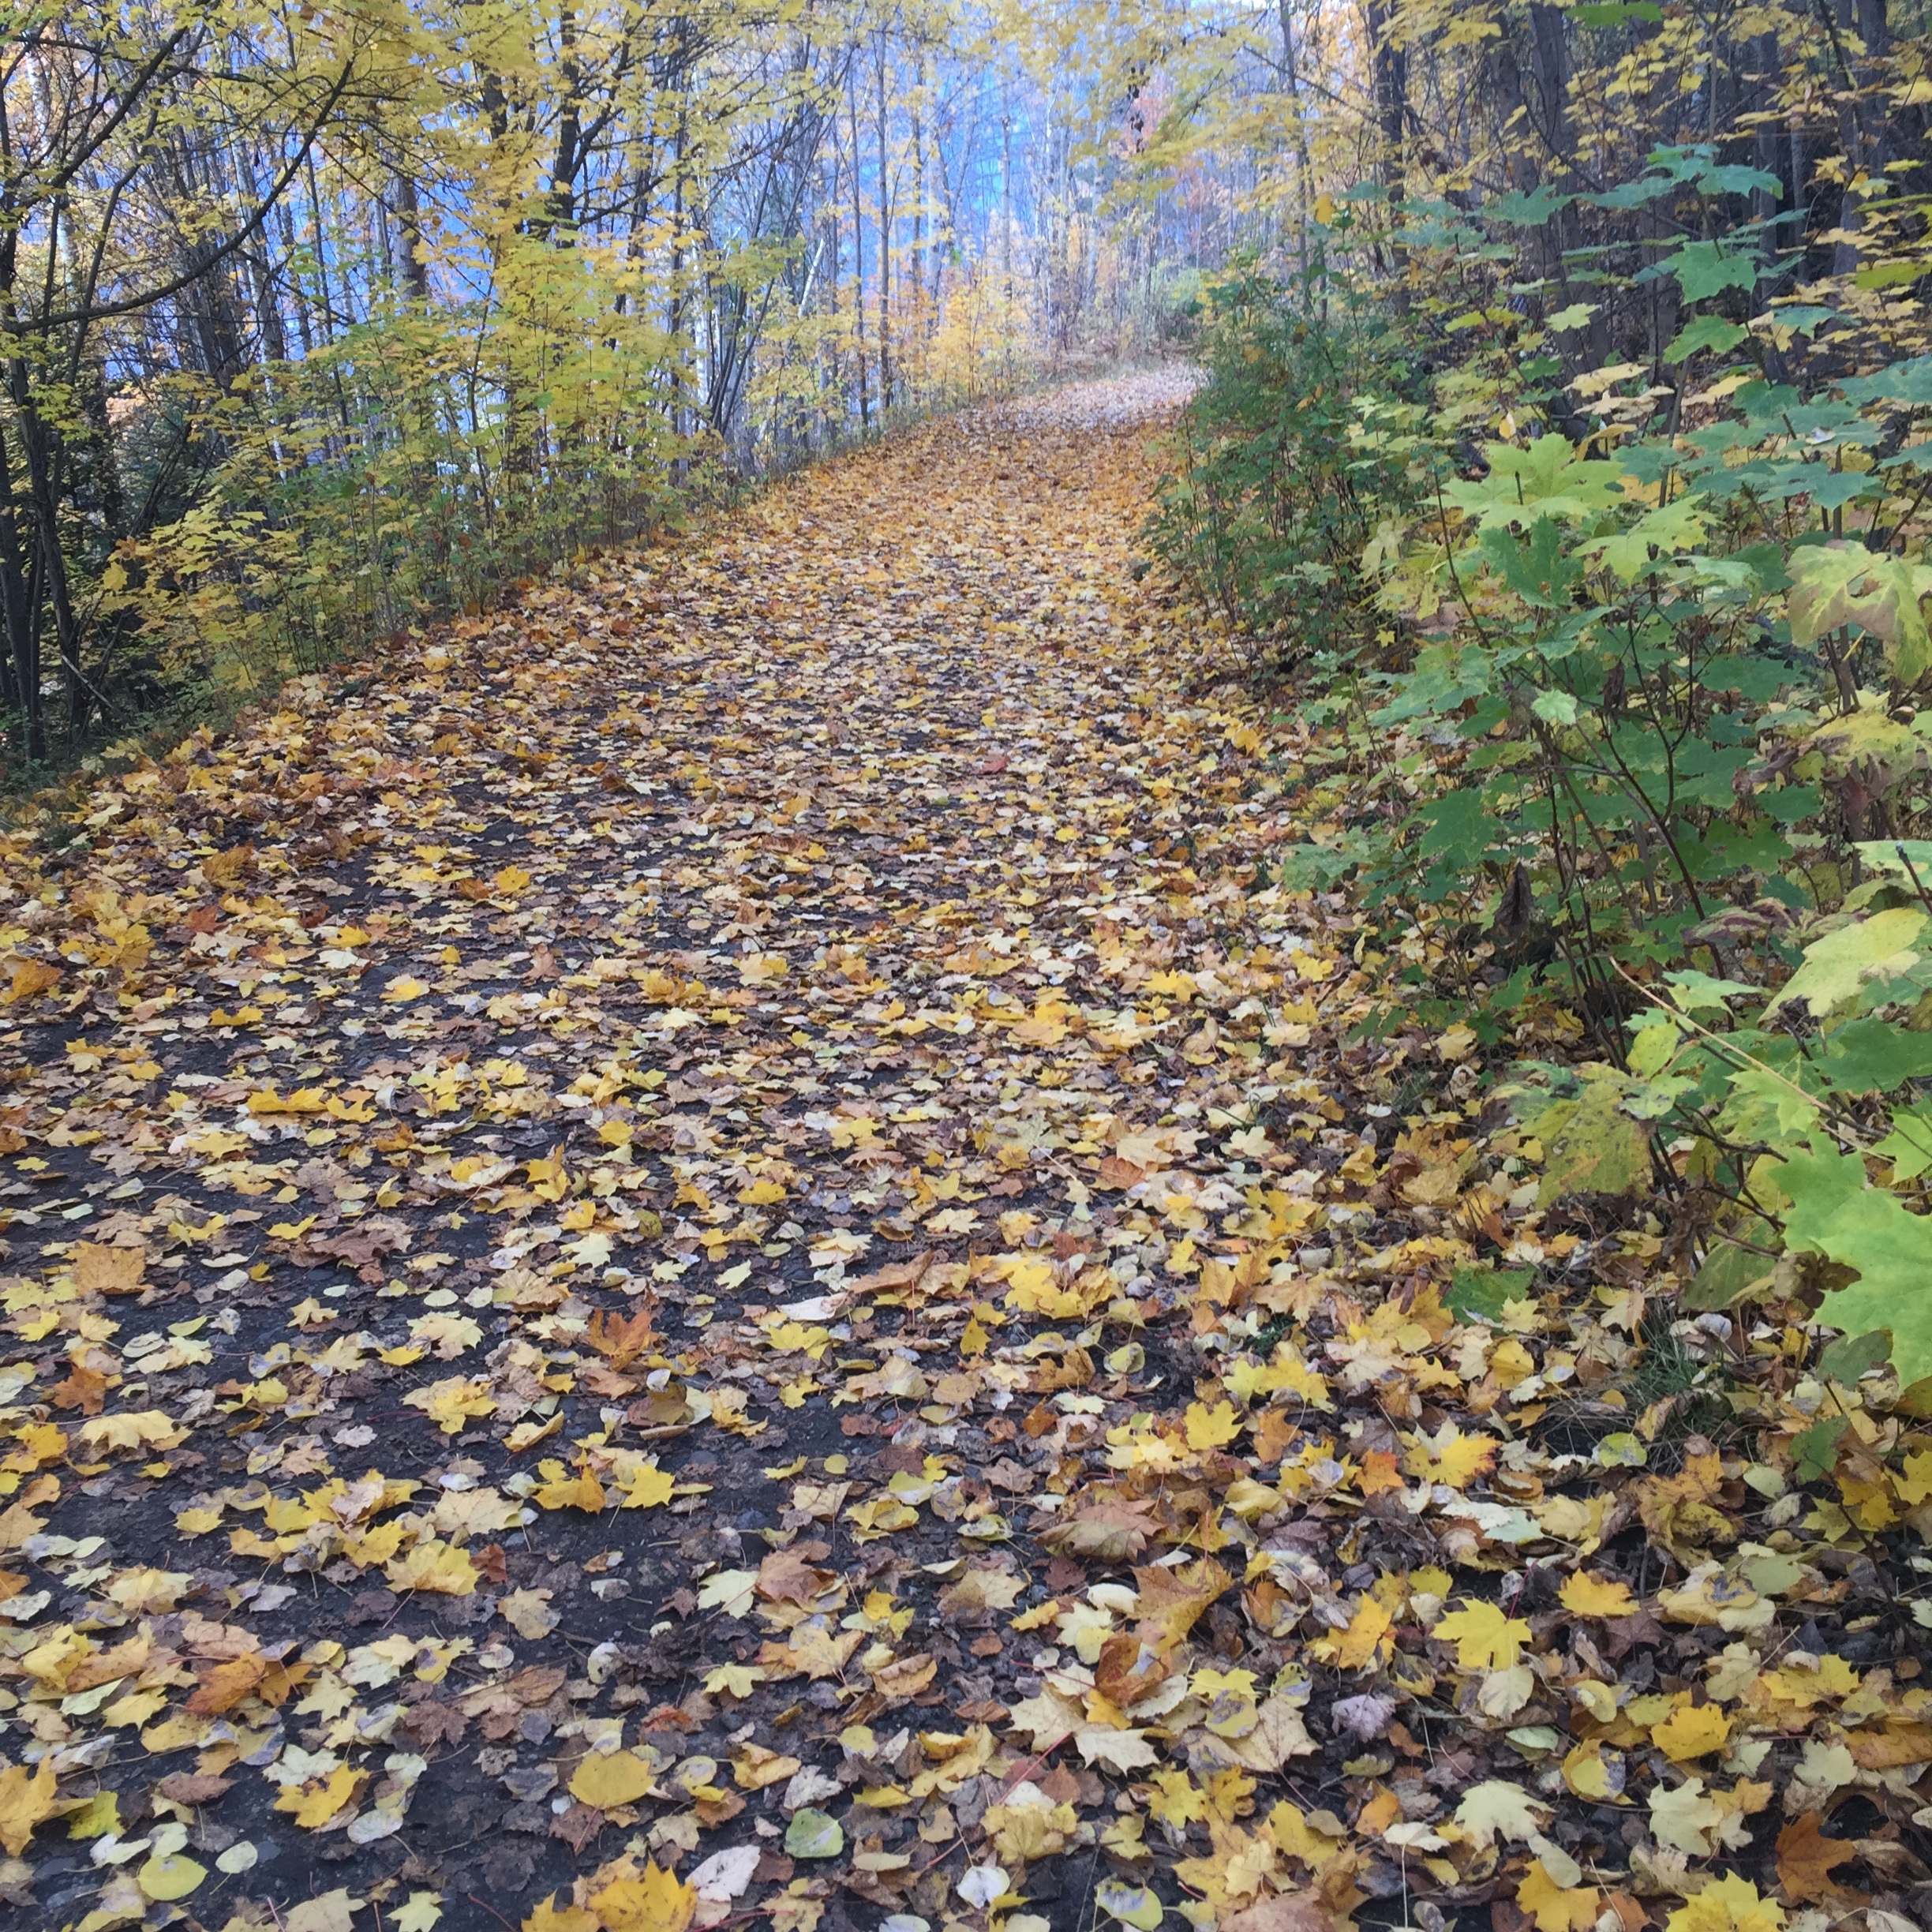
tree, nature, forest, path, wilderness, trail, sunlight, leaf, fall, flower, foliage, stream, orange, autumn, brown, soil, yellow, season, trees, leaves, outdoors, woods, gold, deciduous, woodland, habitat, october, ecosystem, fall leaves, tundra, fall leaves background, natural environment